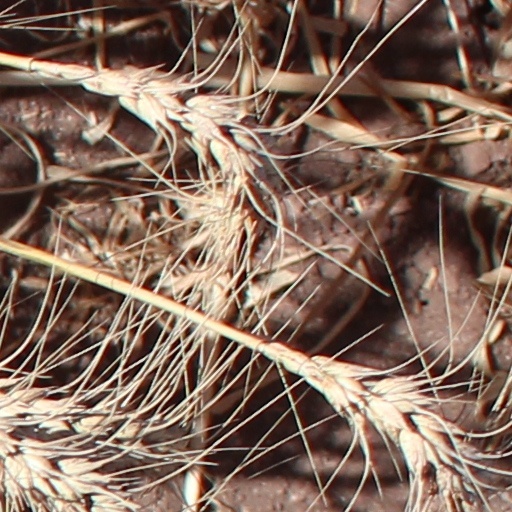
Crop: wheat